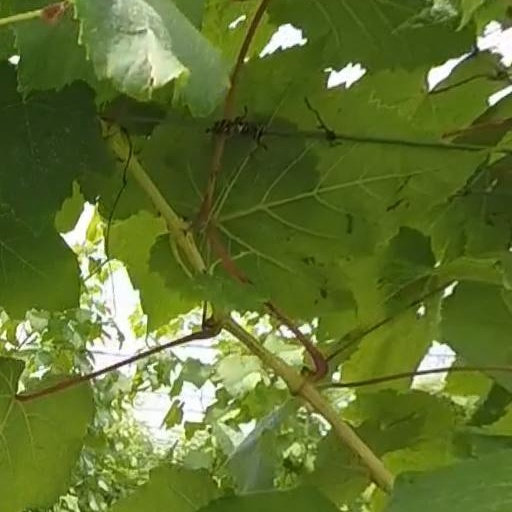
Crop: grape